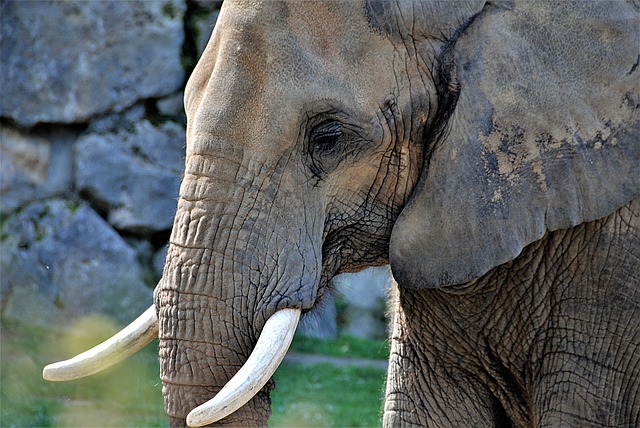
Label: elephant